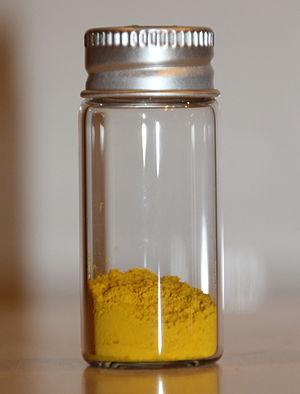
L'auramine O est un composé aromatique de la famille de diphénylméthanes, de formule C₁₇H₂₂ClN₃. C'est un colorant jaune fluorescent, notamment utilisé avec la rhodamine B pour colorer les bacilles acido-alcoolo-résistants.